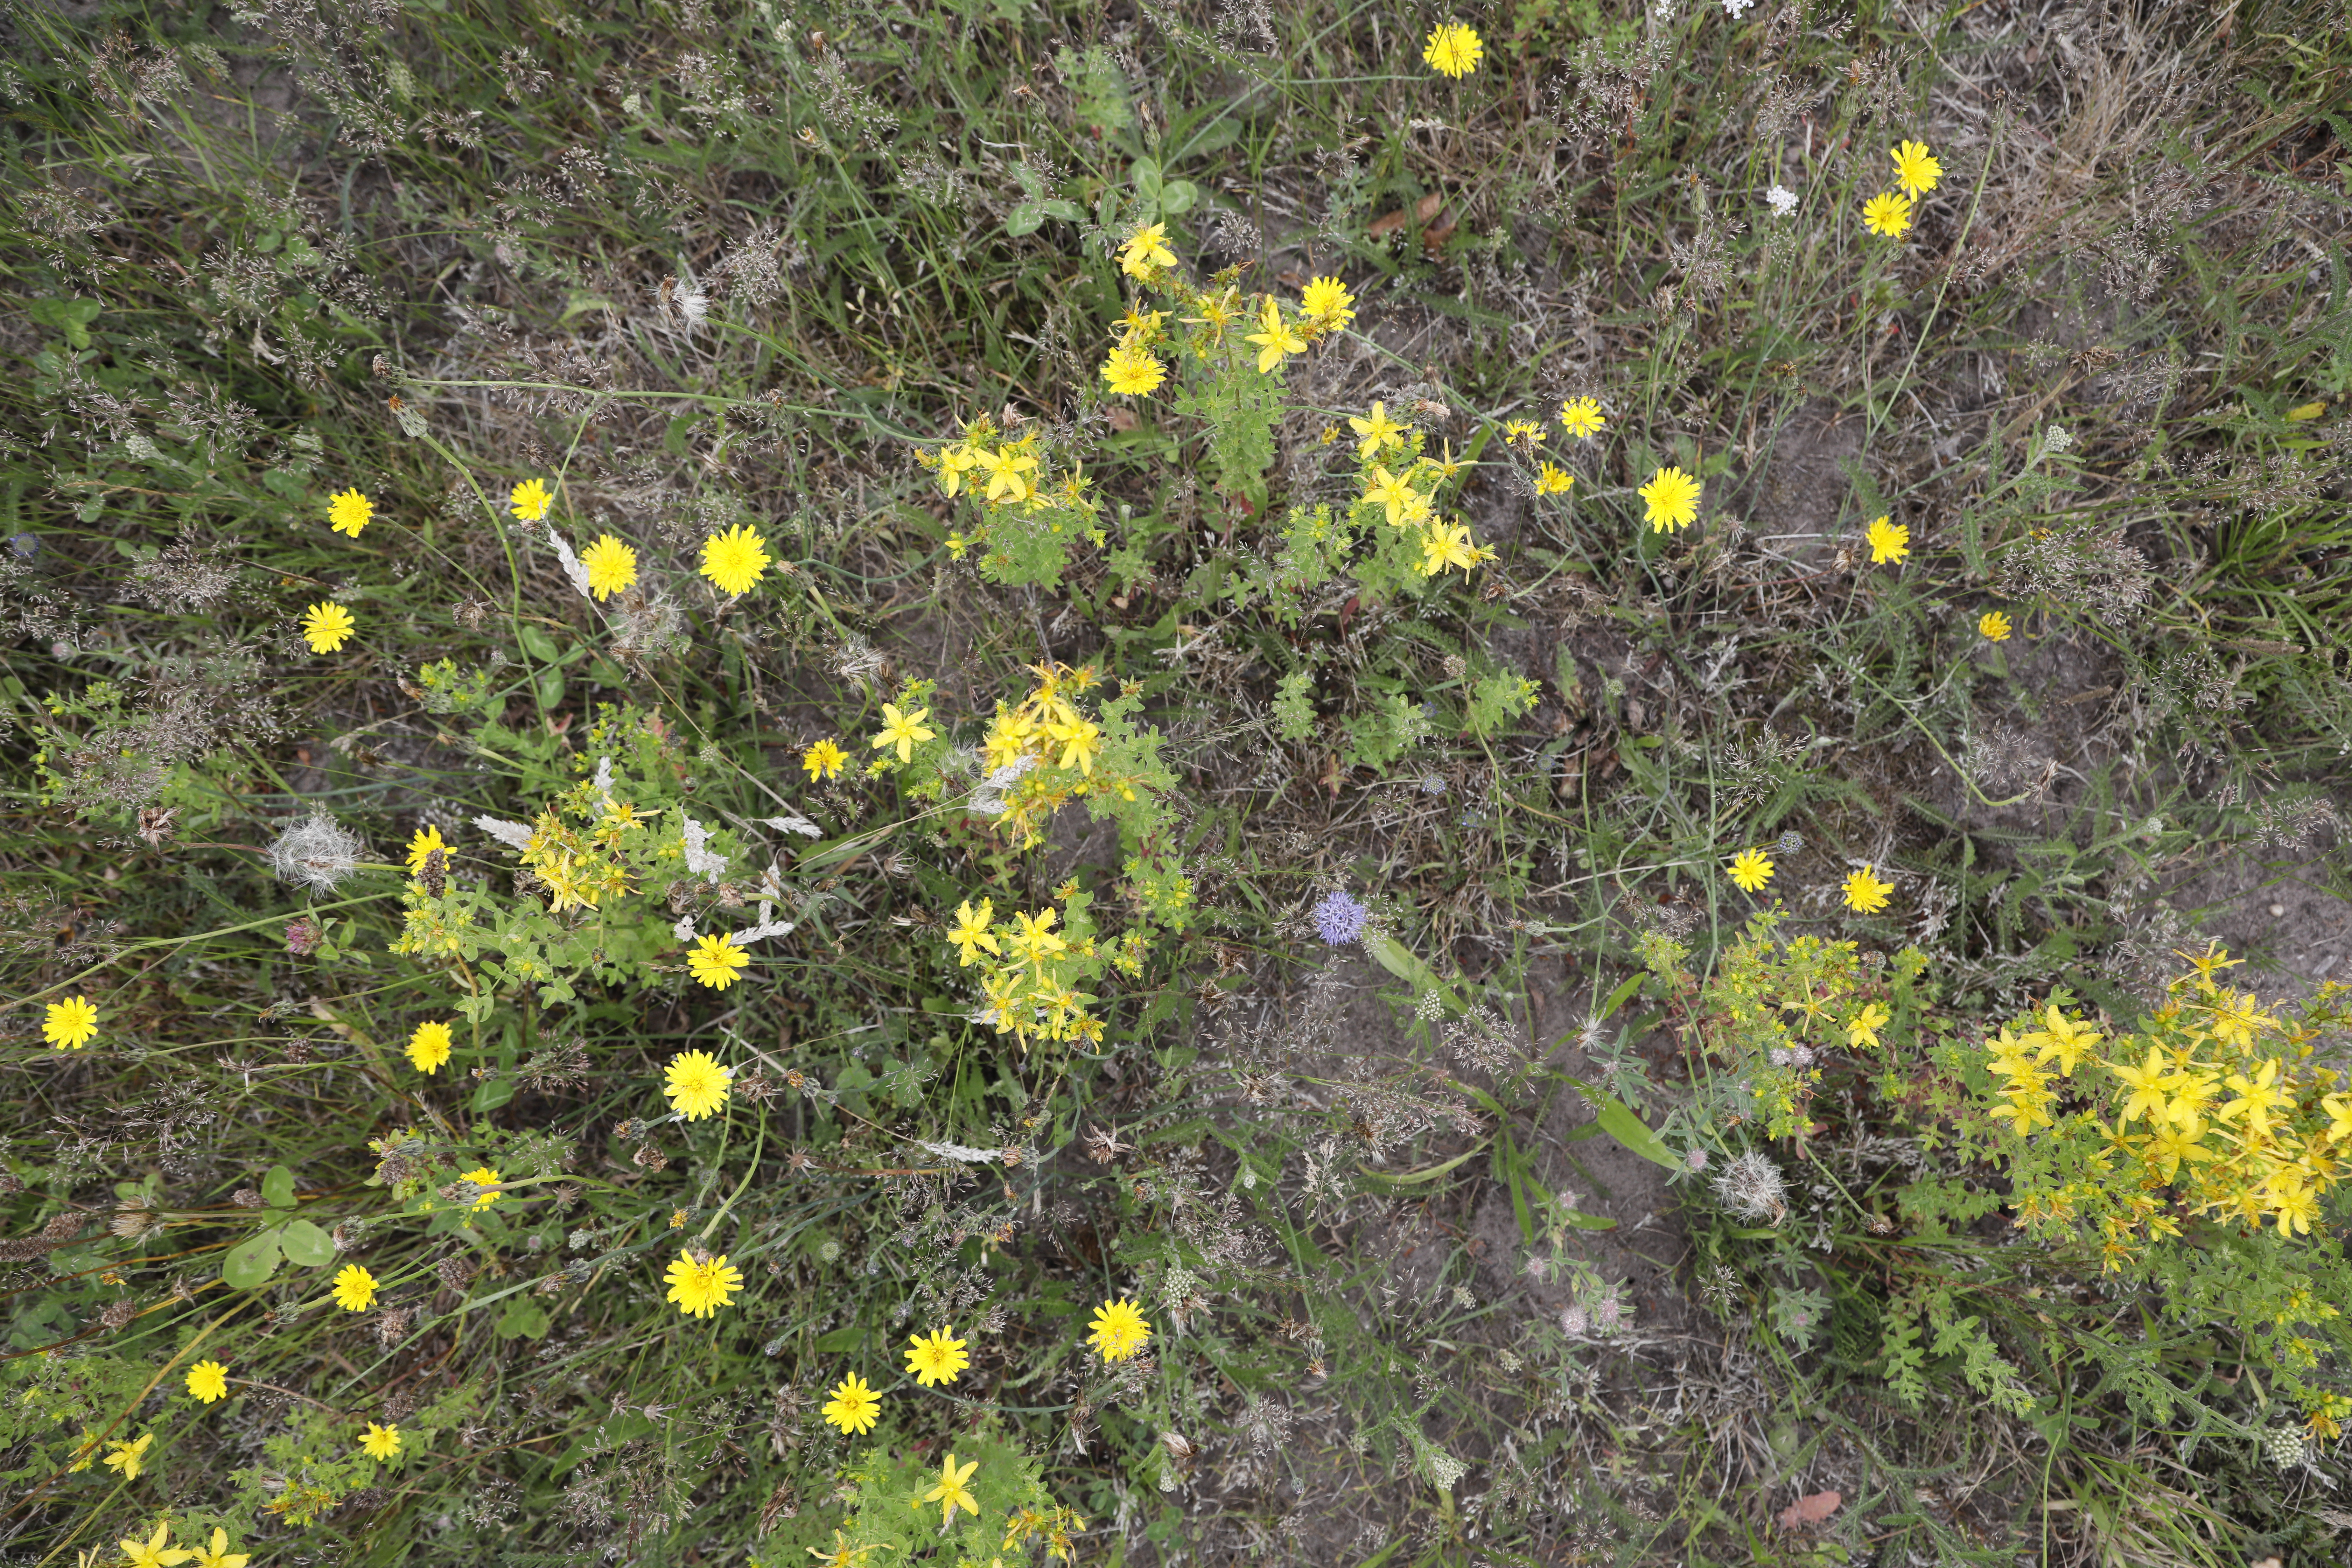
Plant species: Jasione montana, Achillea millefolium, Hypericum perforatum, Hypochaeris radicata